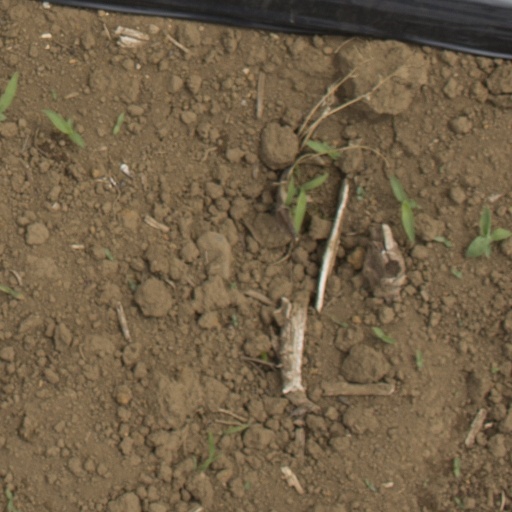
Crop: Jerusalem artichoke